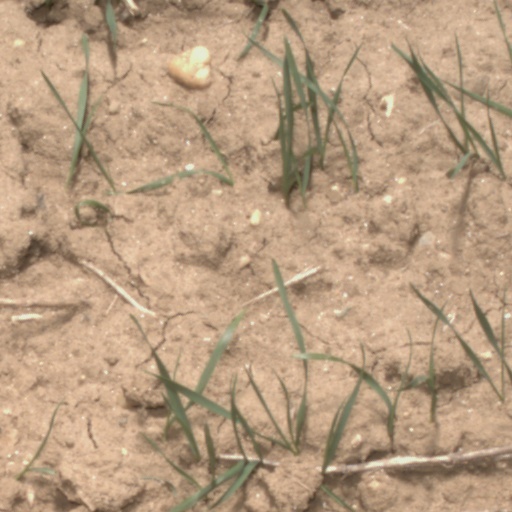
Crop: wheat